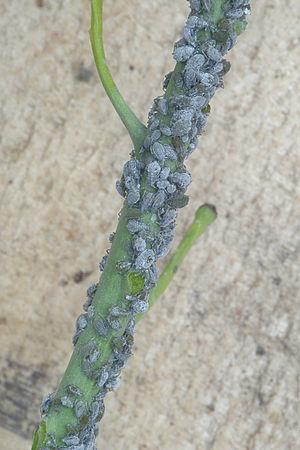
Le puceron cendré du chou est une espèce d'insectes hémiptères de la famille des Aphididae, originaire d'Europe. C'est un ravageur des plantes de la famille des Brassicaceae.